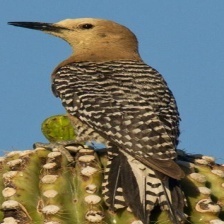
Species: GILA WOODPECKER
Scientific name: MELANERPES UROPYGIALIS